Middle Tennessee State University

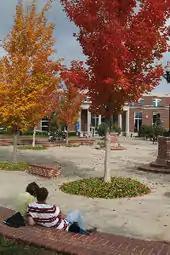
The quad in front of the James E. Walker Library

Due to a significant emphasis on Mass Communication at MTSU, the campus has several mass media outlets. "Sidelines" is the campus's editorially independent, student-run news source, with daily content online and special print editions three times per semester. "Off Center" is an online-only publication sponsored by the Margaret H. Ordubadian University Writing Center. "Collage: A Journal of Creative Expression" is the Honors College's semesterly magazine for student-submitted literary and artistic creative works. MT10 (formerly known as MTTV), a student-run TV station, is carried locally by Comcast. The two radio stations on MTSU's campus are 88.3 FM WMTS, a student-run radio station, and 89.5 FM WMOT, a publicly supported Americana & Roots Music radio station operated in a partnership with Music City Roots, a weekly Americana live performance entity based in nearby Franklin, Tennessee.